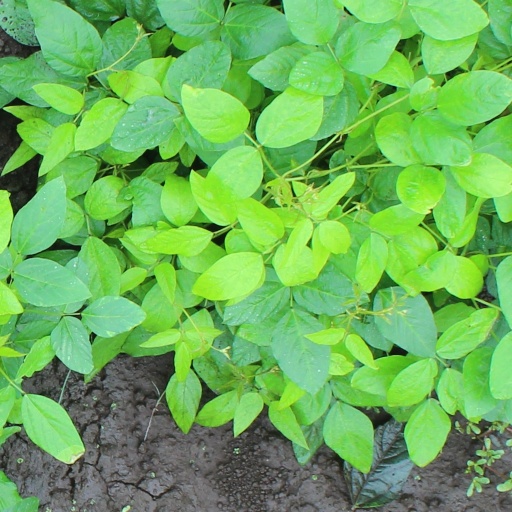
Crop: soybean